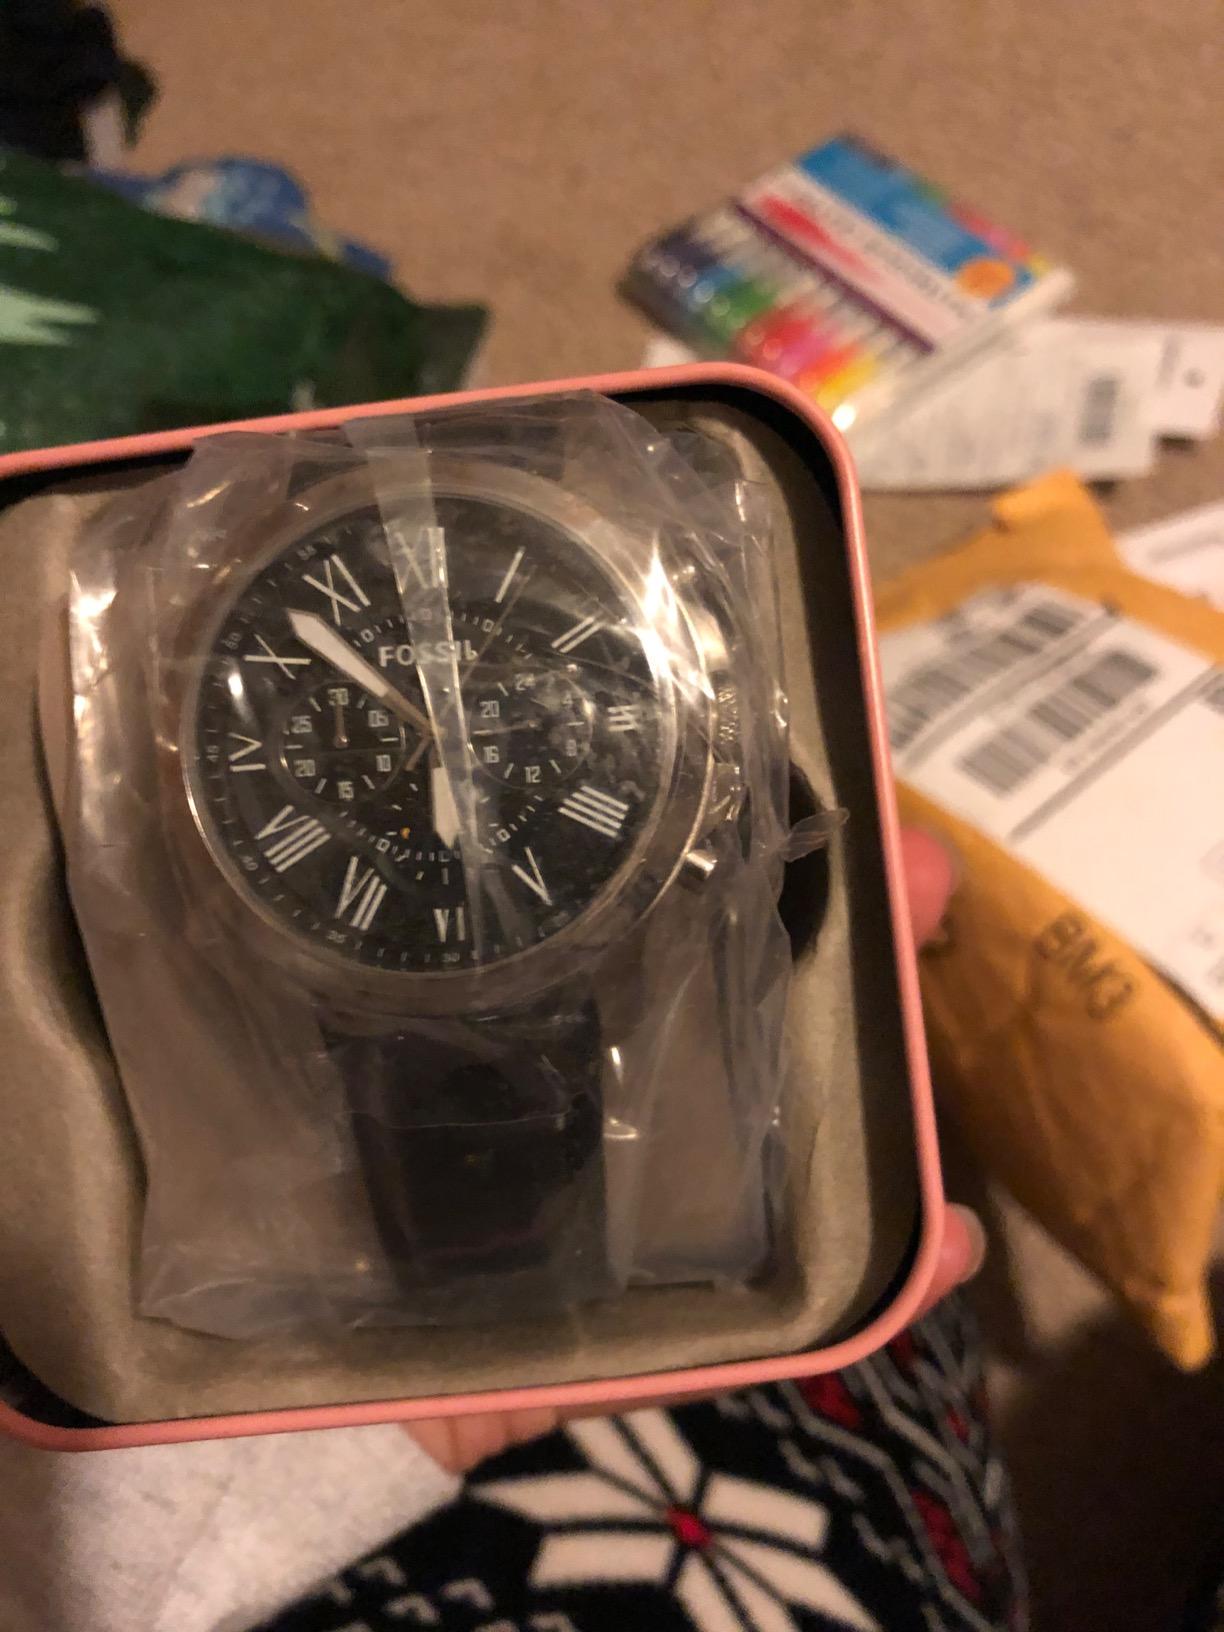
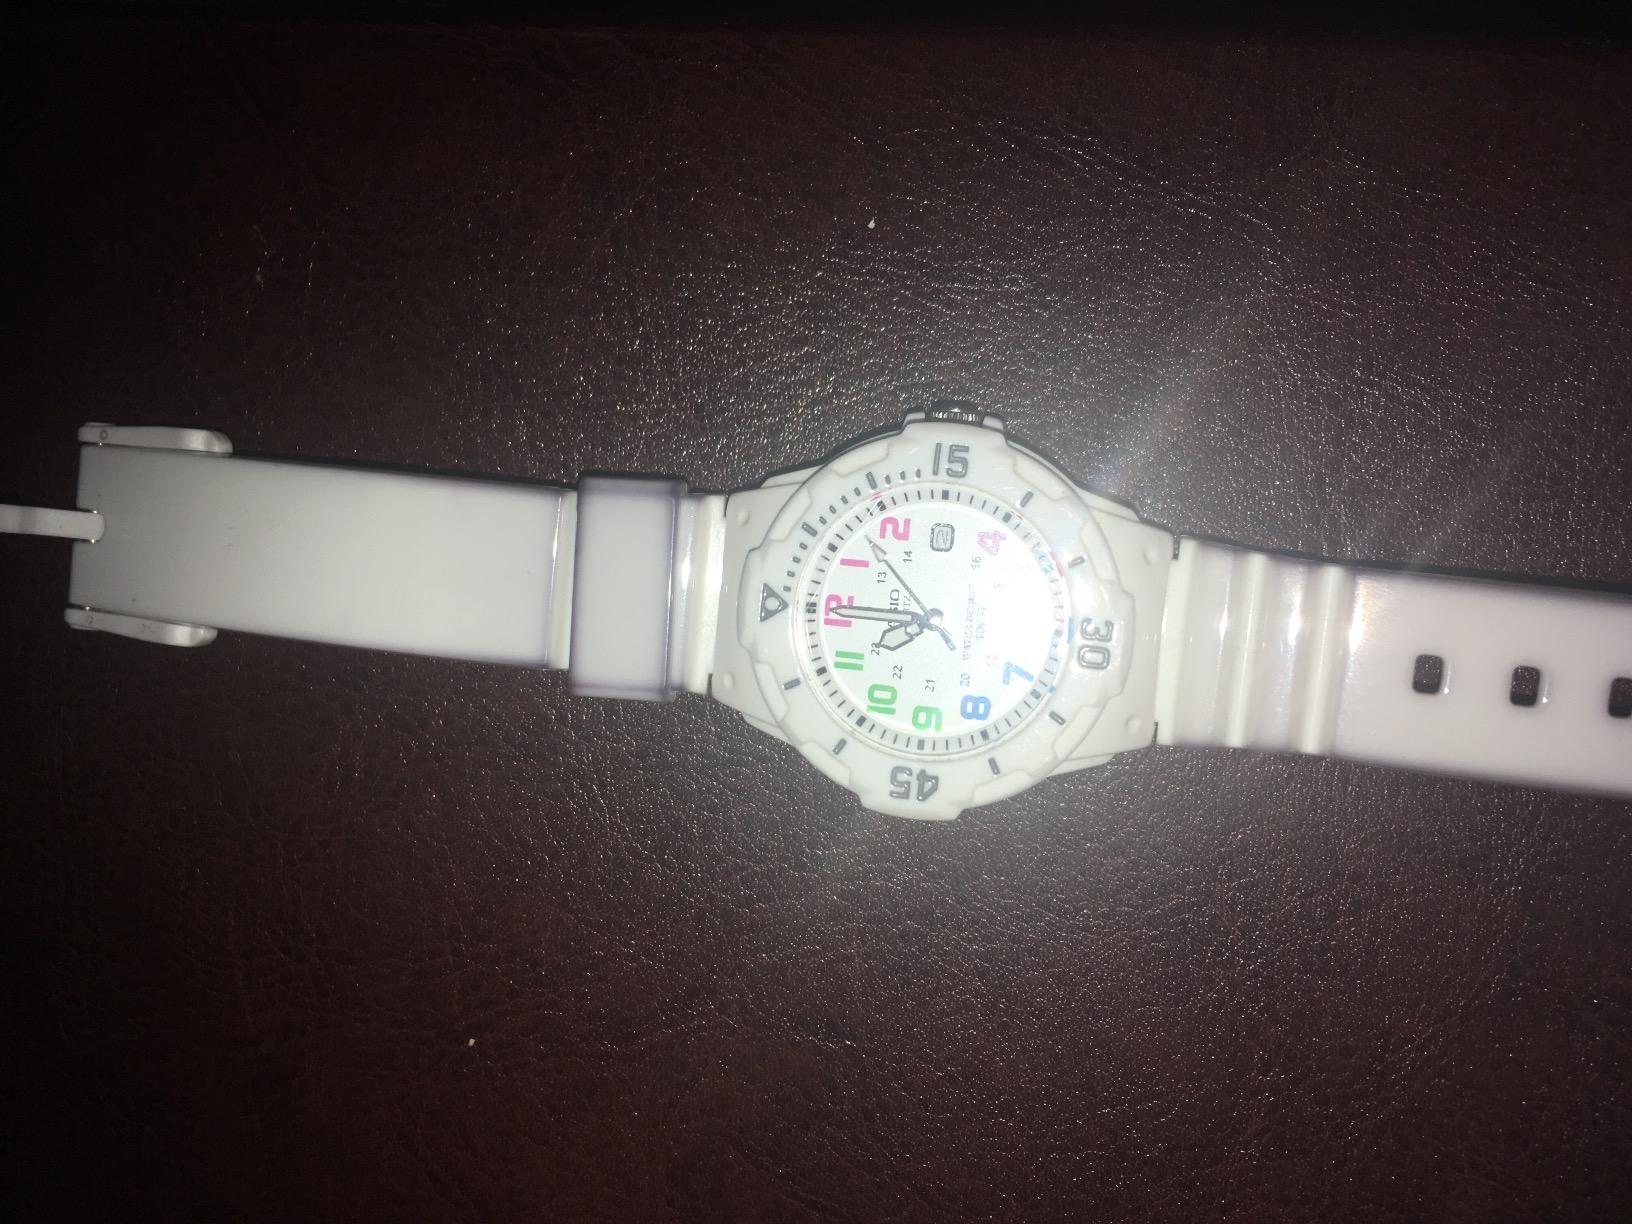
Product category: accessories_watch
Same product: no